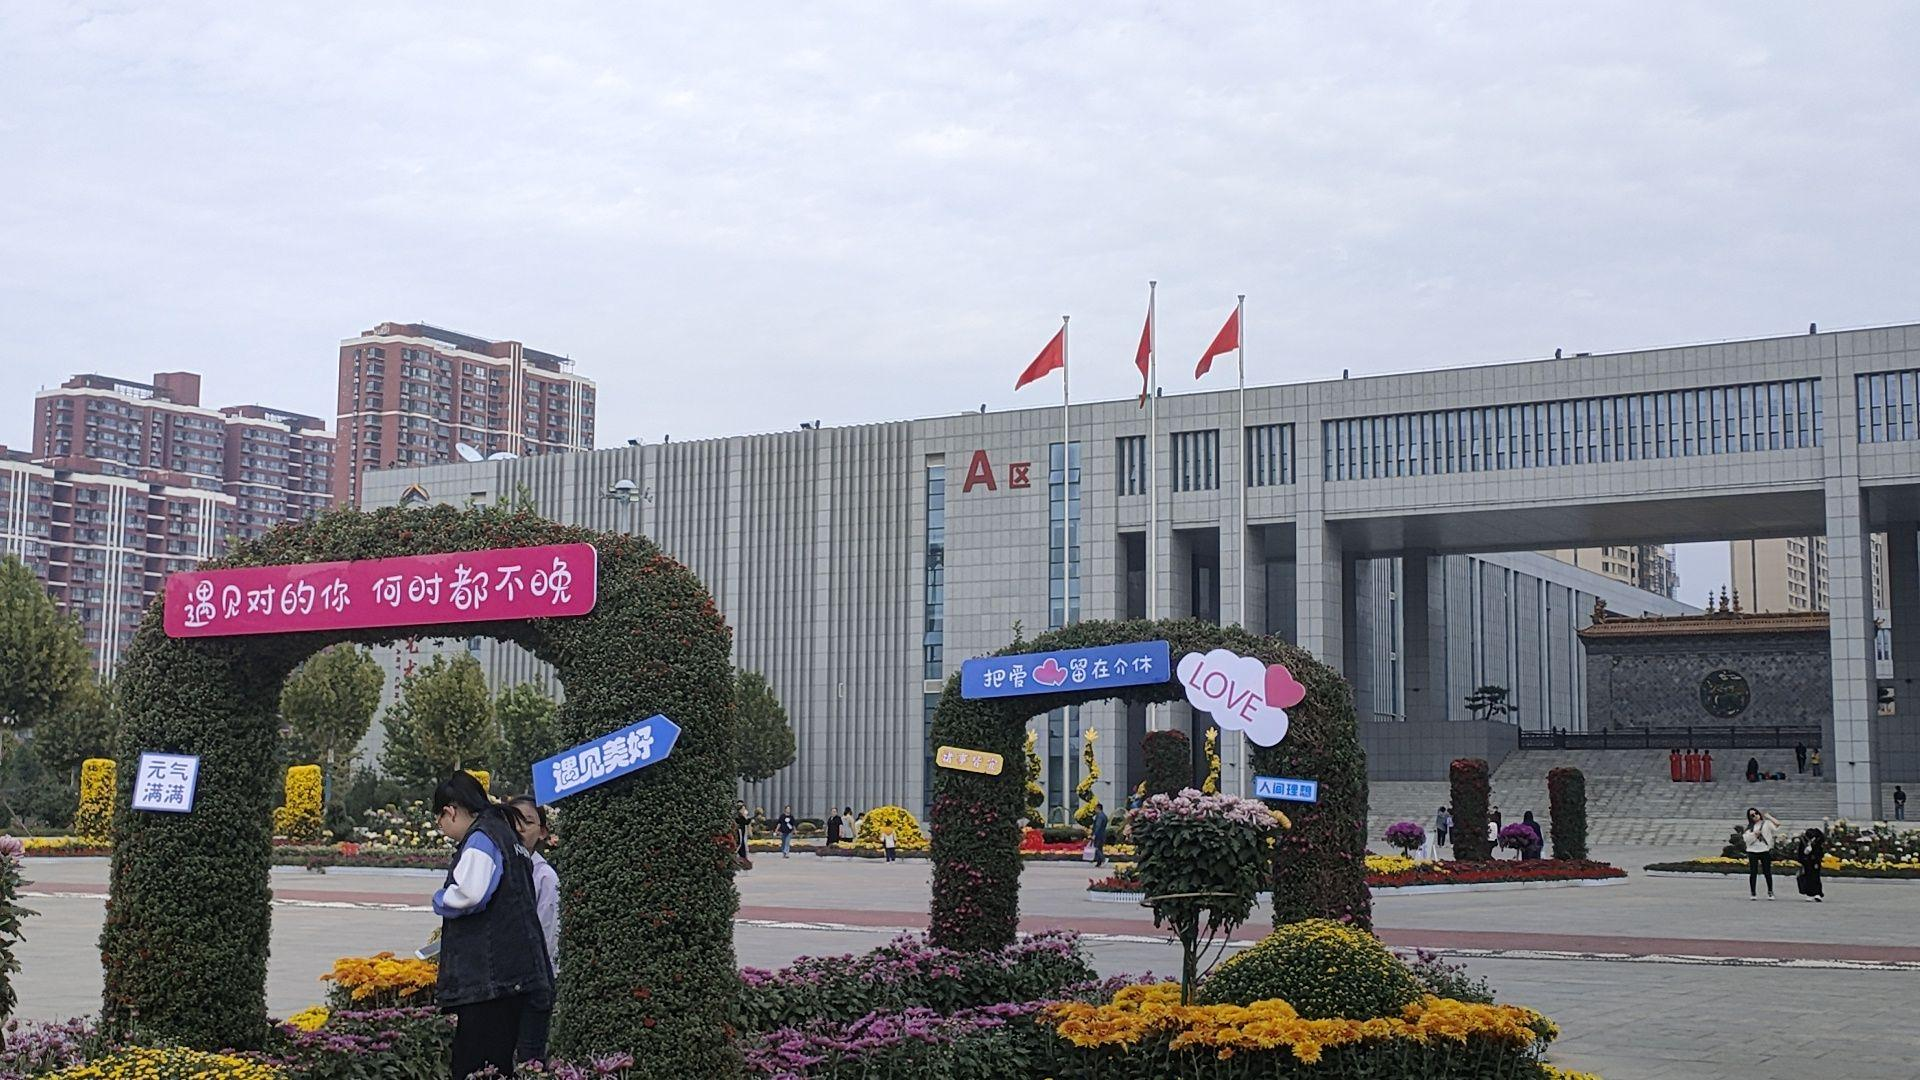
地标名称：介休市文化艺术中心
所在城市：晋中市·介休市